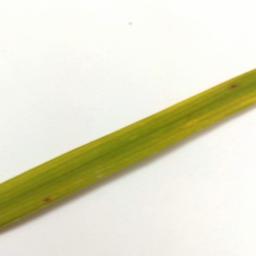
Label: Rice___Brown_Spot